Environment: real
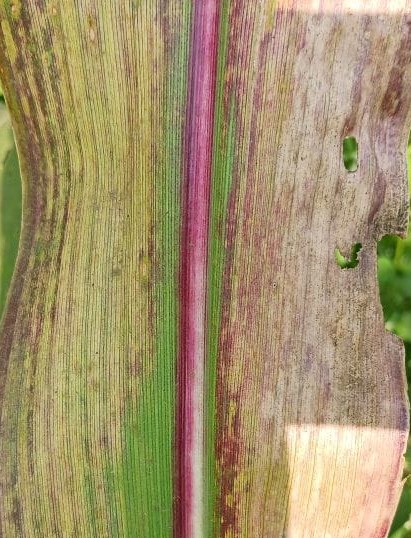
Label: phosphorus_deficiency